A38 (venue)

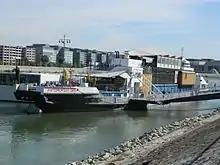
The A38 in 2011

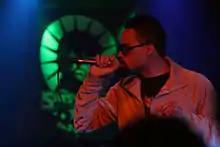
Bilal performing at the concert hall in 2008

A38 is an entertainment and cultural venue on the Danube river in Budapest, Hungary, opened on 30 April 2003. Its structure repurposes a decommissioned stone-carrier ship that operated in Ukraine and is now anchored permanently to the bottom of Petőfi Bridge. The venue variously encompasses a ruin bar, restaurant, exhibition hall, dancefloor, and concert hall.